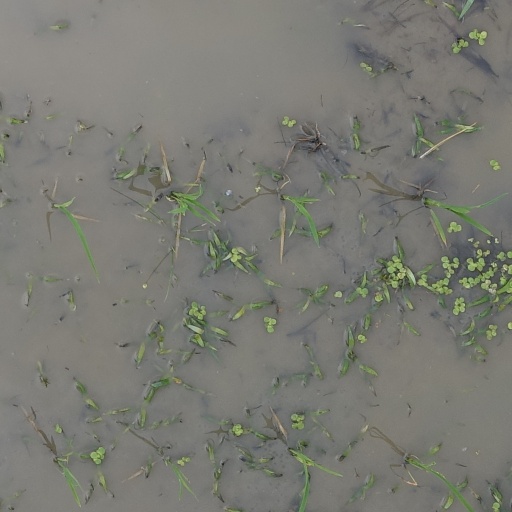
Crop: rice